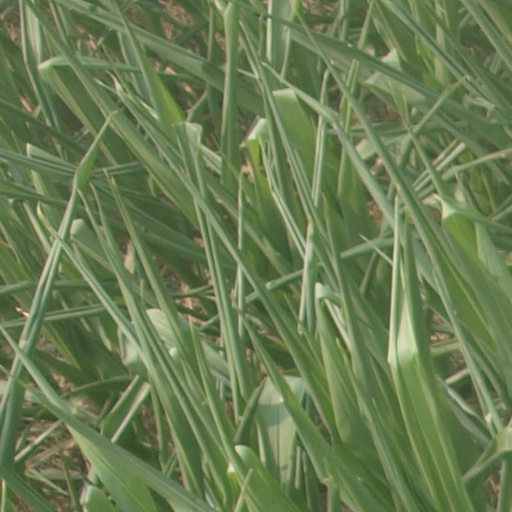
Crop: maize; corn